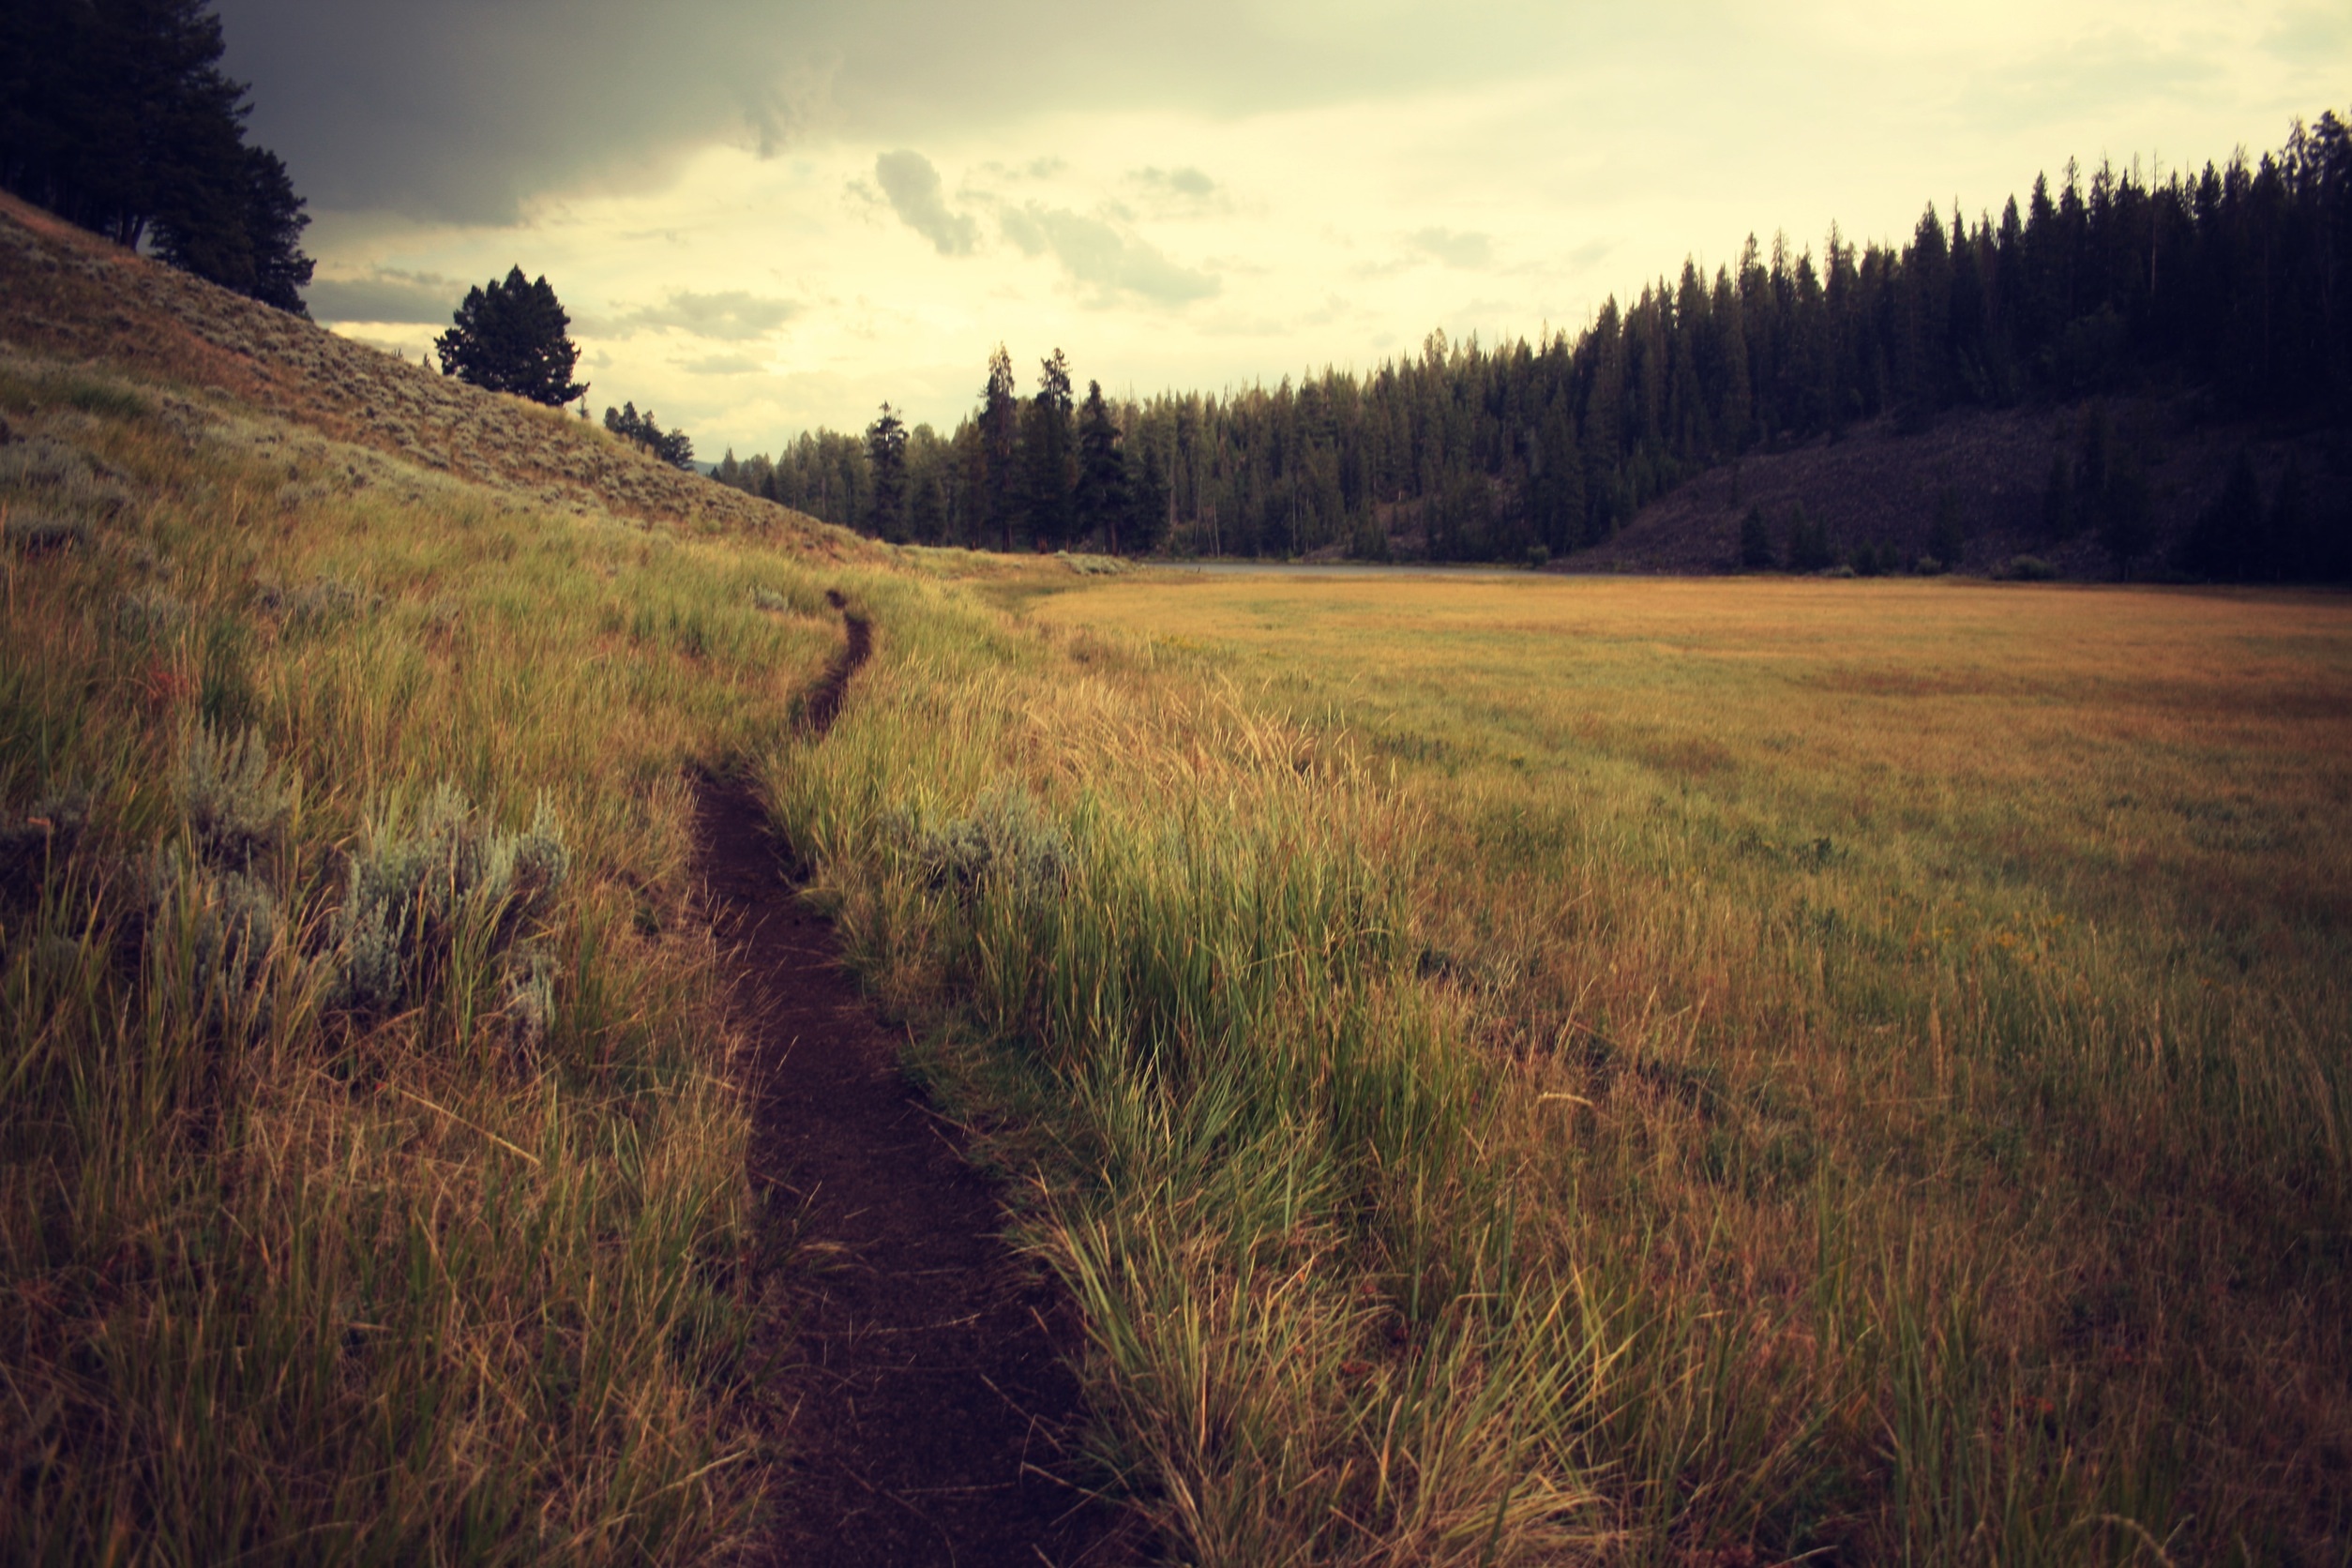
landscape, tree, nature, forest, path, grass, horizon, wilderness, mountain, cloud, sky, sunrise, sunset, mist, trail, field, meadow, prairie, sunlight, morning, hill, dawn, dusk, evening, autumn, plain, trees, outdoors, woods, grassland, bushes, habitat, rural area, natural environment, geographical feature, atmospheric phenomenon, grass family, mountainous landforms